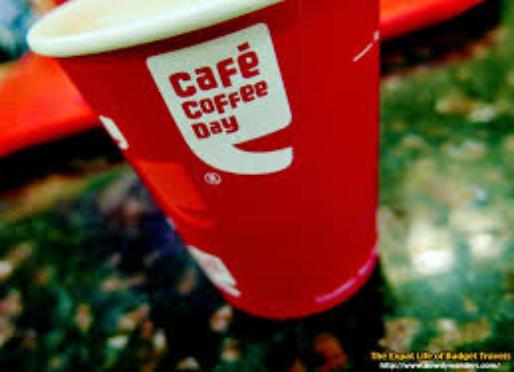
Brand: Cafe Coffee Day
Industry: Food